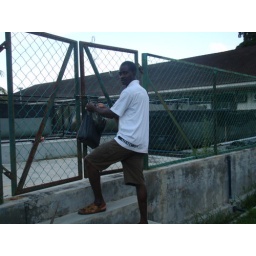
Locking up my arena in fish house